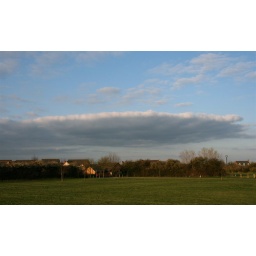
mother ship cloud over northeast Milton Keynes